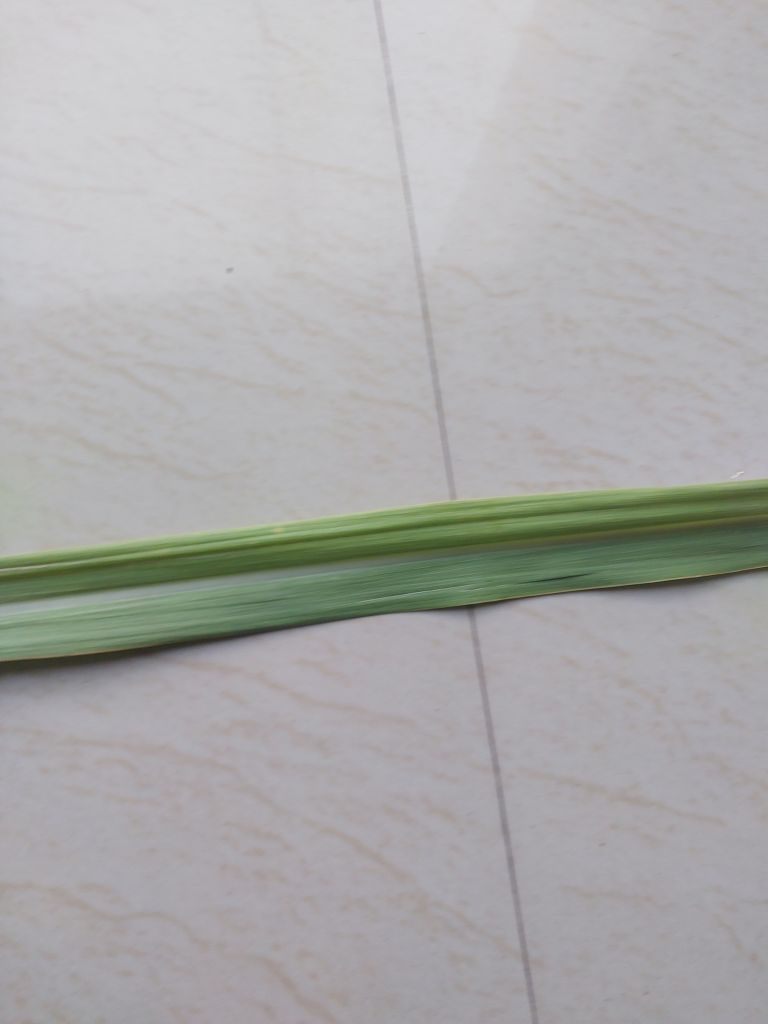
Label: Viral Disease